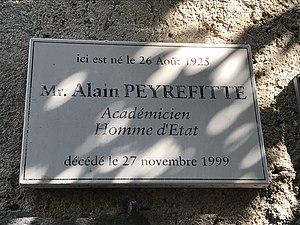
Maison natale de Alain Peyrefitte
Alain Peyrefitte, né le 26 août 1925 à Najac dans l'Aveyron et mort le 27 novembre 1999 à Paris, est un homme d'État, diplomate et écrivain français, membre de l’Académie française.